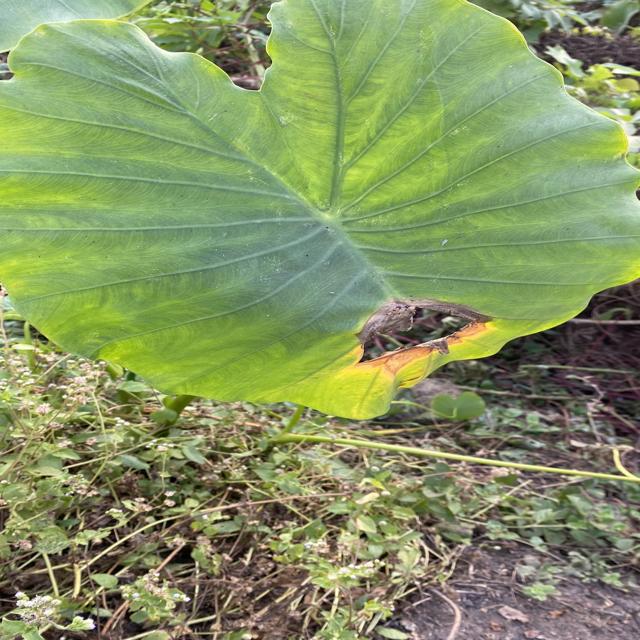
Label: Late_Blight